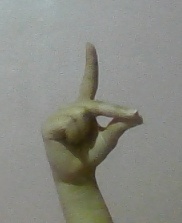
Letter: ta